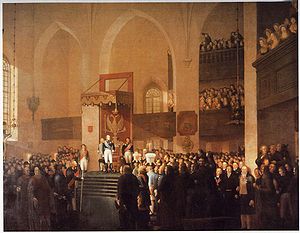
Storfyrstendømmet Finland / Baggrund / Storfyrstendømmet bliver til
Zar Alexander 1. åbner Borgå lantdag,